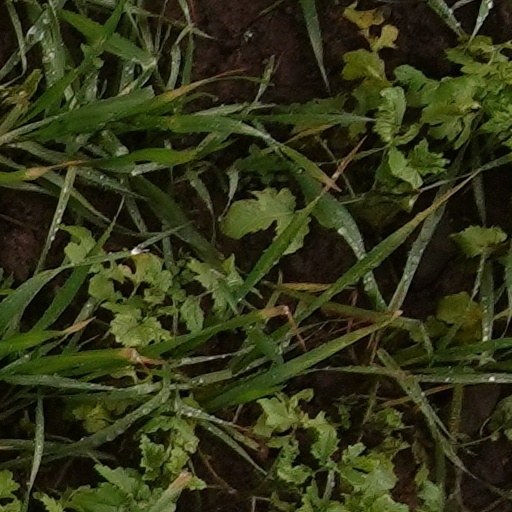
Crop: wheat